Richard Hanke

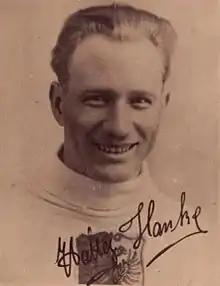
Walter Hanke, in 1978

Richard (real name: Walter) Hanke (18 March 1910 – 2 September 1980) was a German international footballer. He left Germany and went professional in 1931 which was most unusual at the time, spending eight seasons in Austria, Czechoslovakia and France.